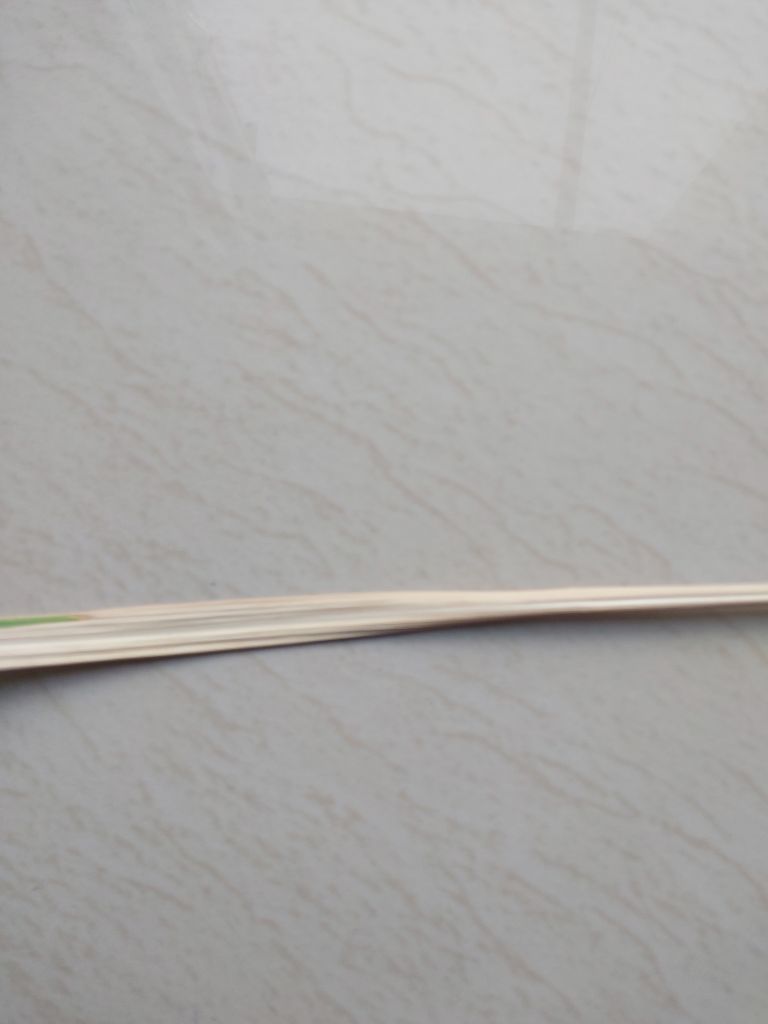
Label: Banded Chlorosis